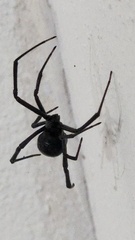
Species: Lactrodectus_hesperus